Mausoleum of Imam al-Shafi'i

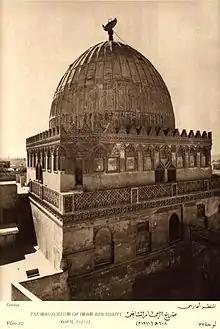
The dome or qubba on top of the Mausoleum of Imam Al-Shafi'i

The mausoleum’s base is a 15-meter stone square that supports a wooden dome topped with lead. Construction of the dome was completed under the fourth Ayyubid Sultan of Egypt, Al-Malik al-Kamil (1218–38). The dome is topped with a copper boat that is said to be filled with birdseed, an architectural feature carried over from early Fatimid dynasty. The Shafi’i dome has a vertical, rounded shape, unlike earlier Fatimid-era domes, which took on more pointed forms. Some elements of the exterior of the building is in Andalusian style, with extensive stucco decoration, carved colonnettes, as well as geometric patterns and tessellations that decorate the exterior.